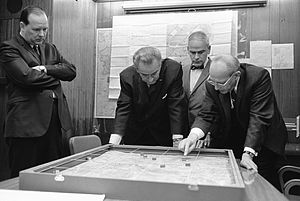
Det Hvide Hus' situationsrum / Oprindelse og personale
Situationsrummet: National sikkerhedsrådgiver Walt W. Rostow viser præsident Lyndon B. Johnson en model af Khe Sanh-området, 15. februar 1968
Det Hvide Hus' Situationsrum er et 513 m² stort konferencerum og efterretningsledelsescenter i kælderen under vestfløjen af Det Hvide Hus. Rummet styres af håndplukket personale fra det nationale sikkerhedsråd til brug for den amerikanske præsident og hans rådgivere, til overvågning og håndtering af både nationale og udenlandske kriser samt håndtering af sikker kommunikation med udefra kommende personer, ofte til og fra udlandet. Situationsrummet er udstyret med sikkert og avanceret kommunikationsudstyr til præsidenten til brug for at kommandere og kontrollere amerikanske styrker i hele verden.